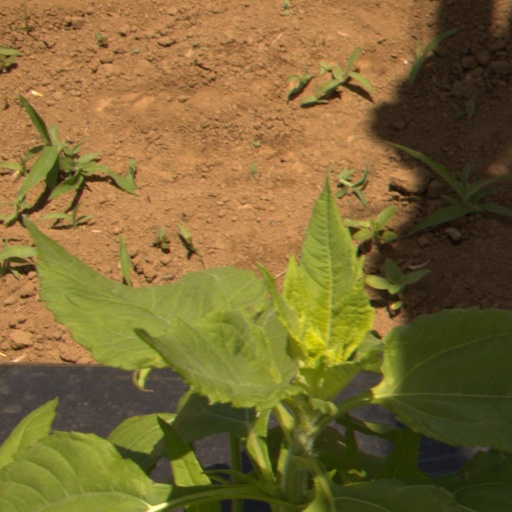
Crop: Jerusalem artichoke